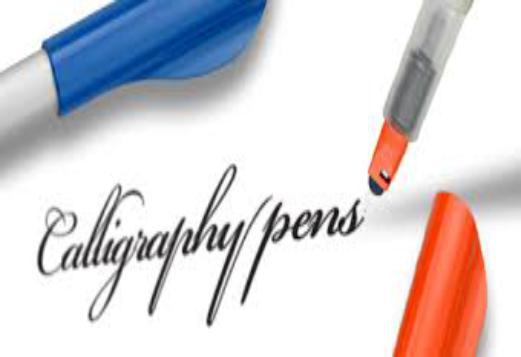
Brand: calligraphy pen
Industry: Necessities